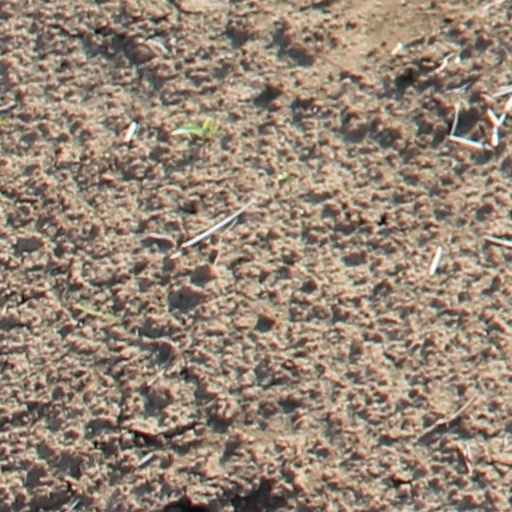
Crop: wheat